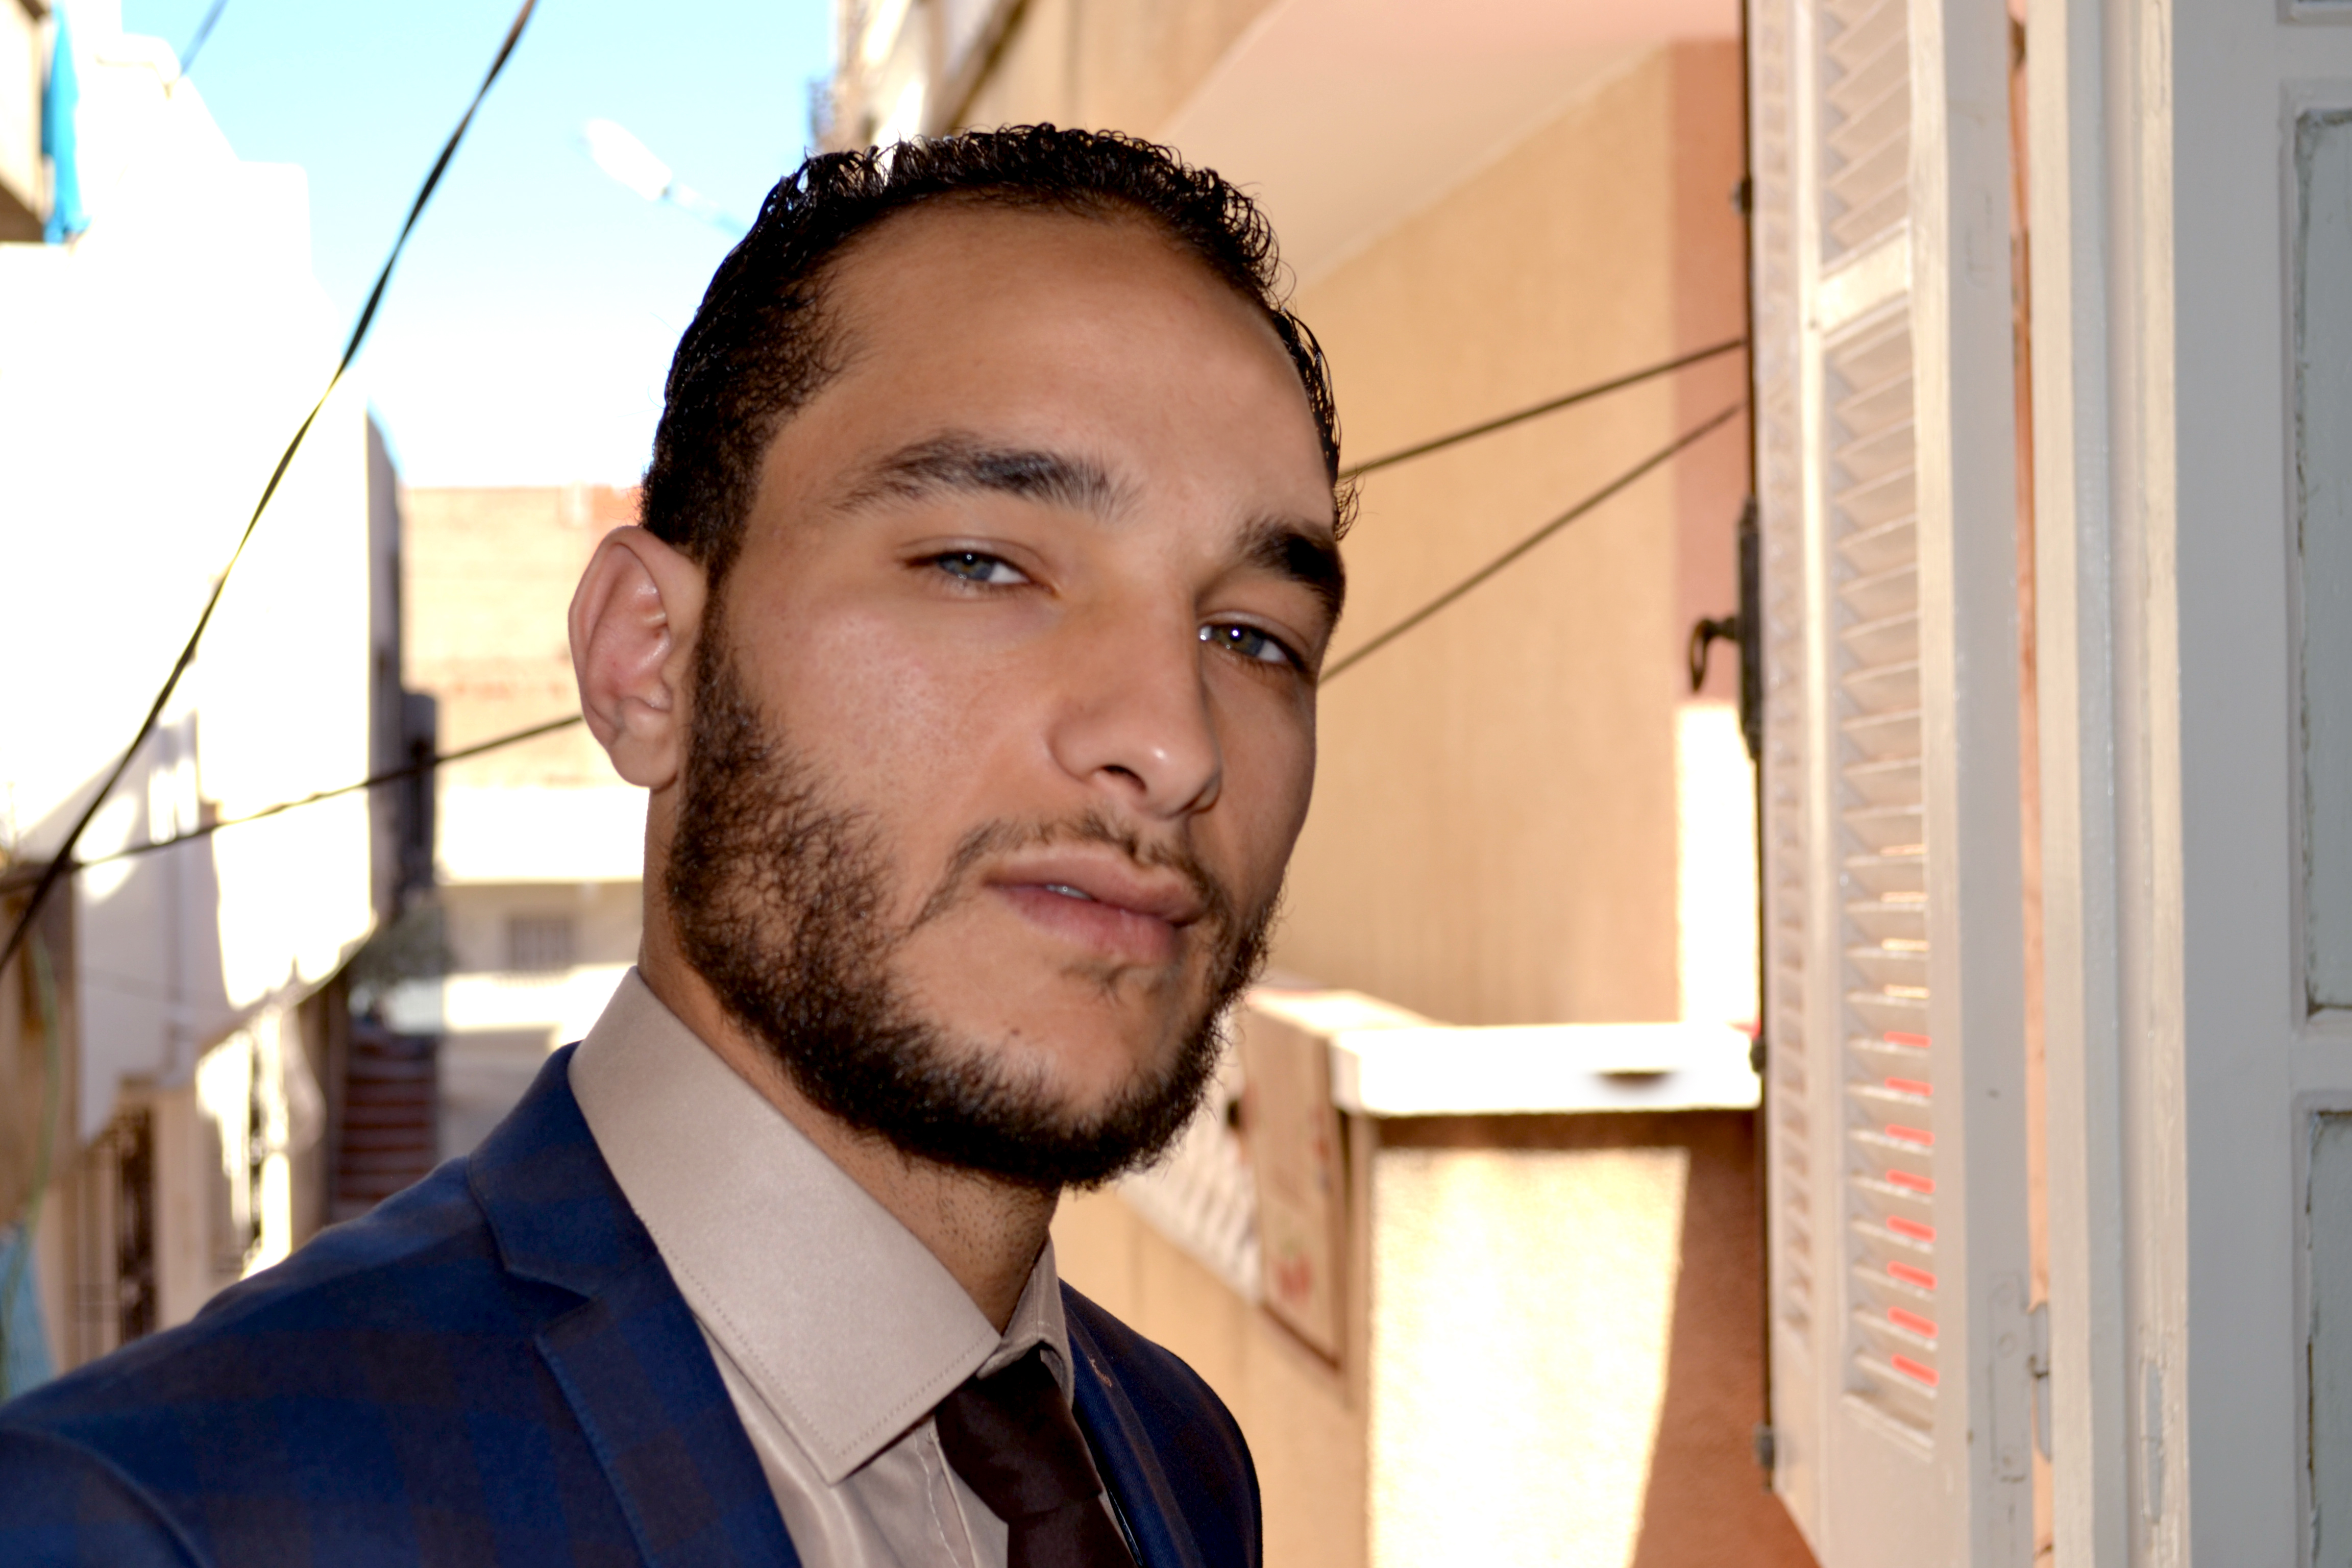
eyes, hair, facial hair, face, beard, chin, forehead, eyebrow, hairstyle, male, suit, white collar worker, jaw, moustache, outerwear, gentleman, neck, smile, black hair